Devils Tombstone

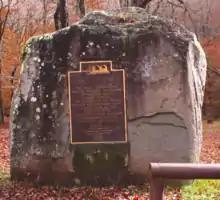
This is the Devil's Tombstone which is from where the park derives its name.

Devils Tombstone or the Devil's Tombstone Park, is a park which is named for the large rock which lay at the center of the park, which is located in Greene County, New York. The park is part of the Catskill Mountain range, and located north-northeast of Edgewood. Plateau Mountain, is located east of Devils Tombstone, Sugarloaf Mountain, is located southeast, and Hunter Mountain is directly west.